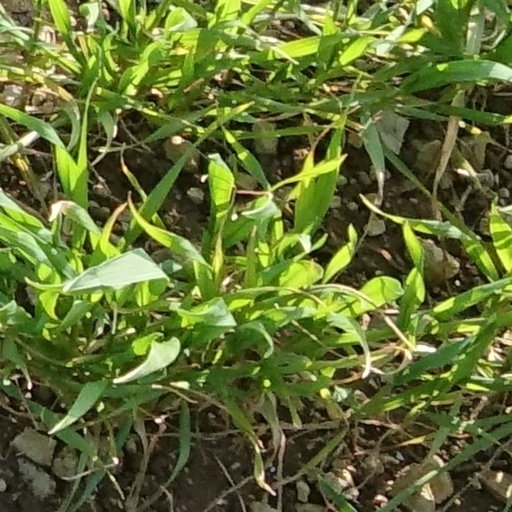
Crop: wheat